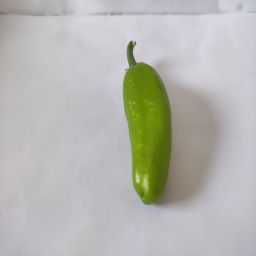
Crop: New Mexico Green Chile
Quality: Unripe